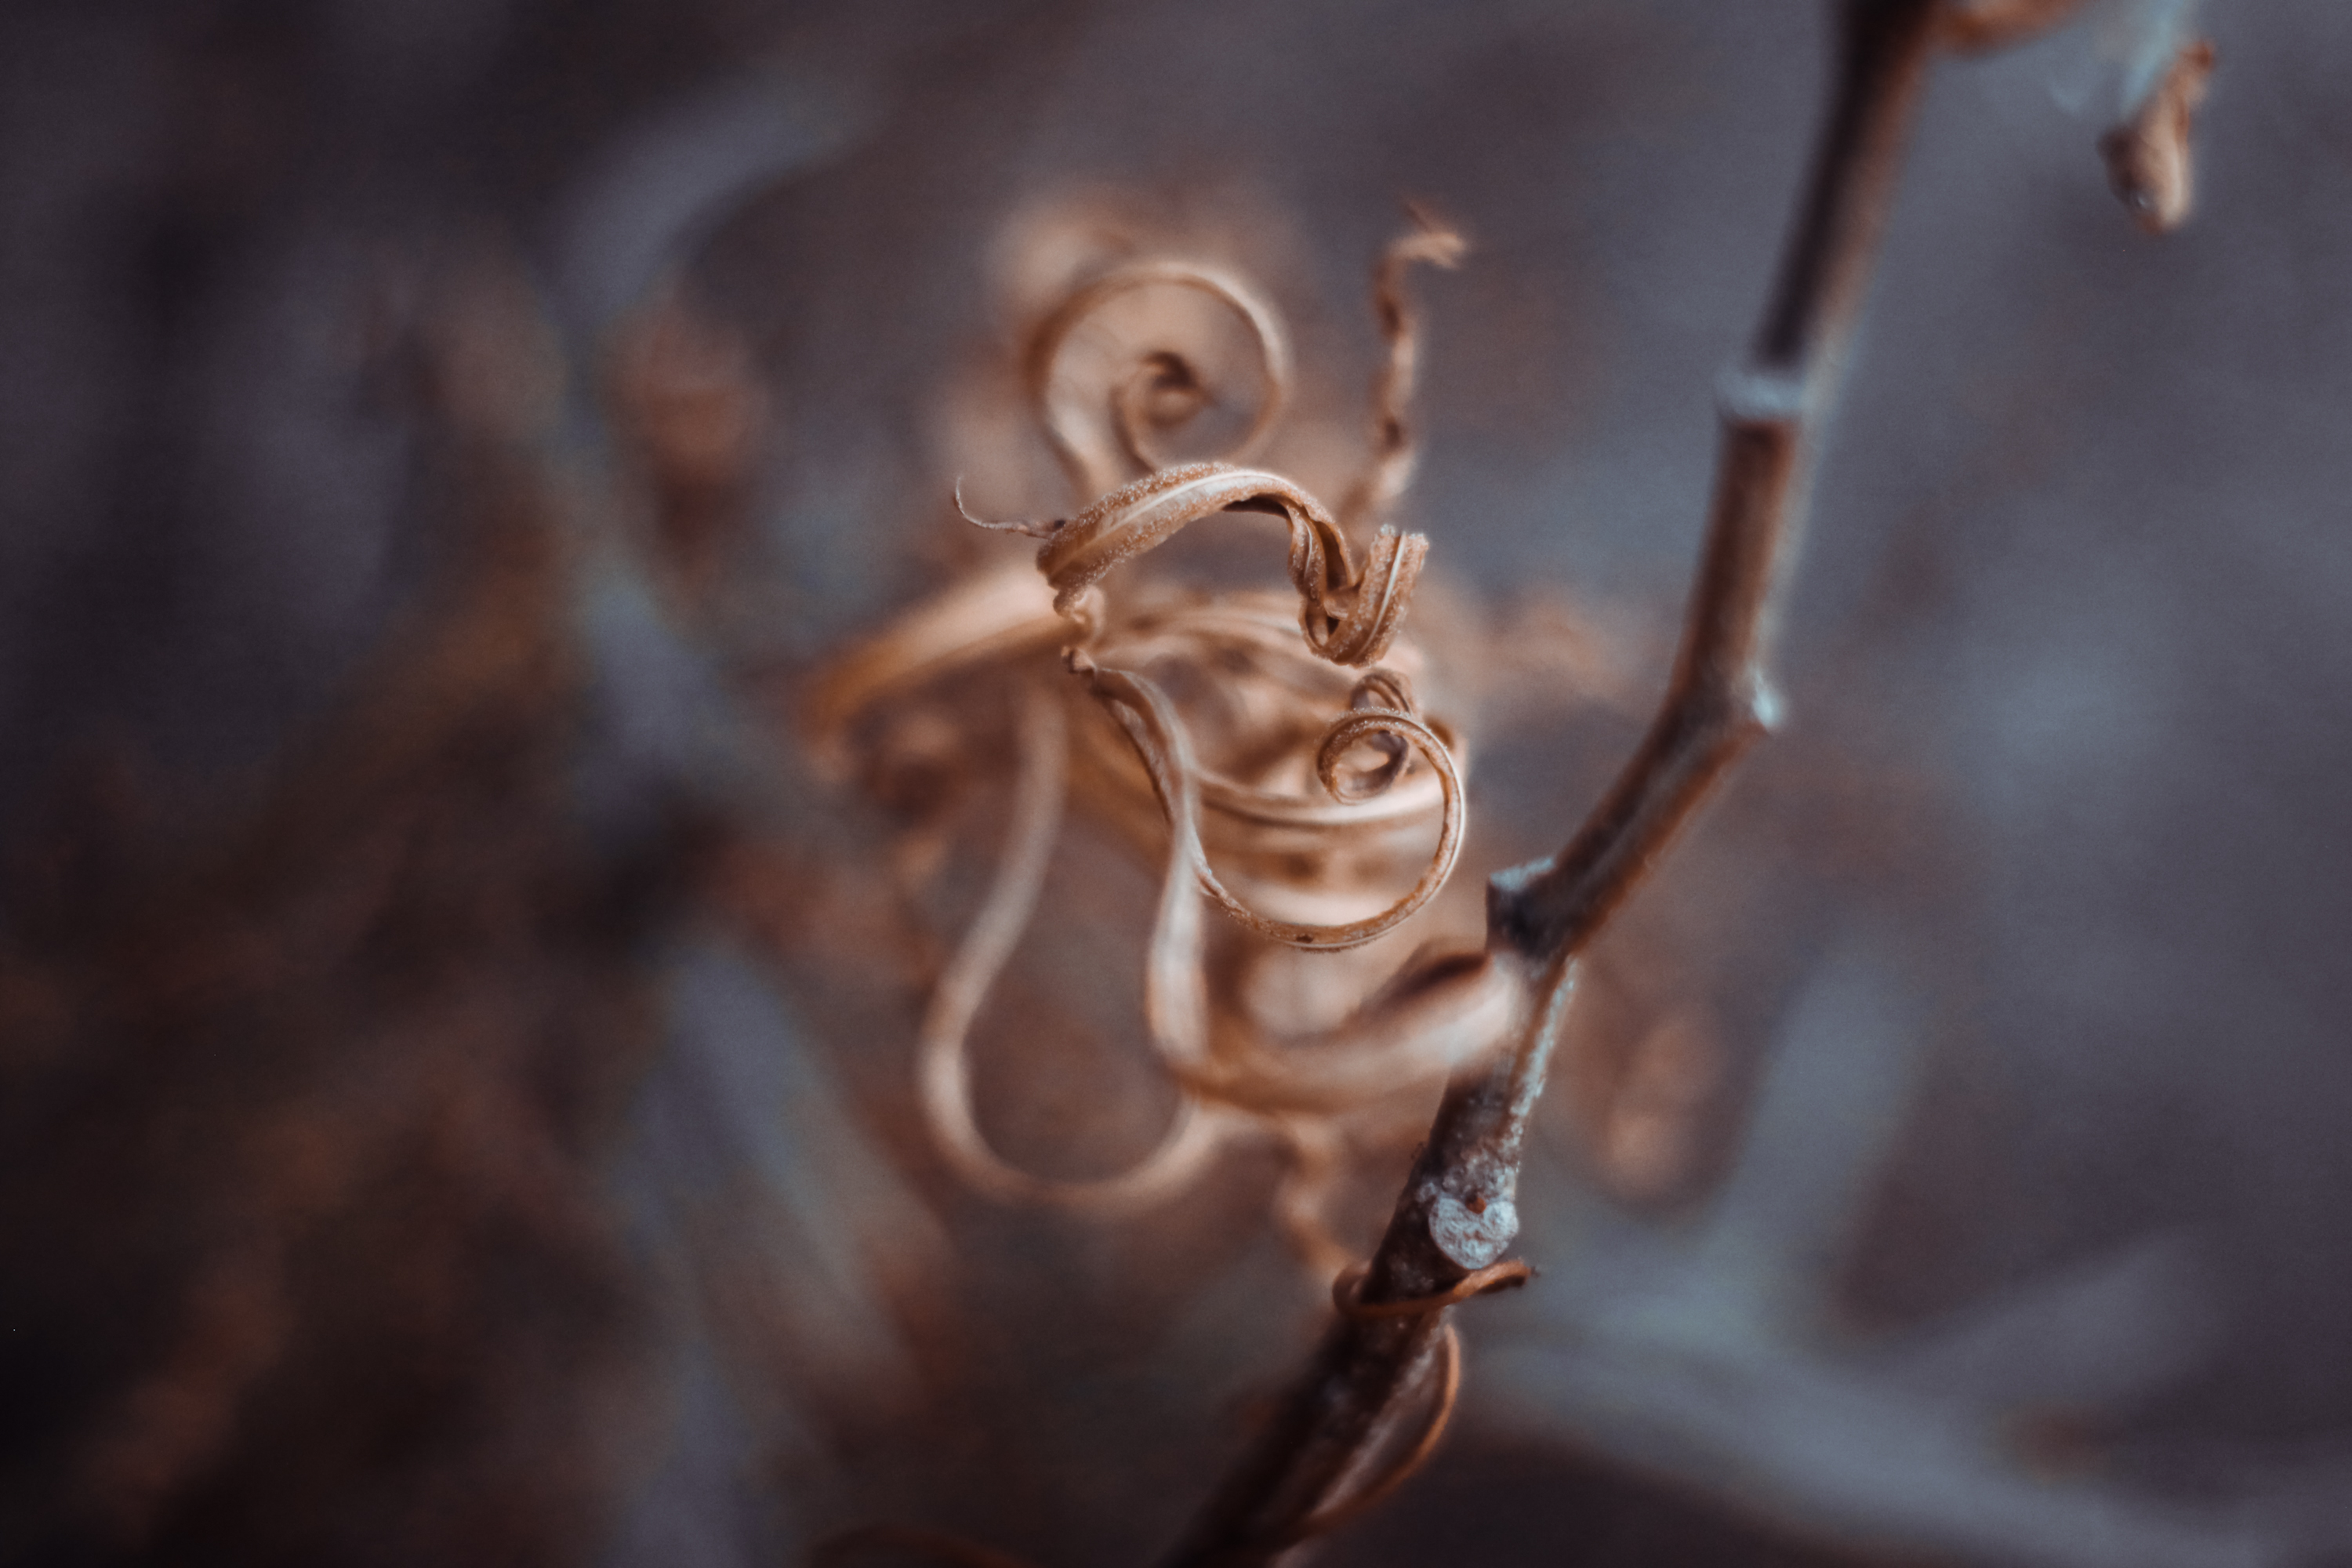
fern, dead, brown, tree, wallpaper, landscape, nature, pale, blur, background, beautiful, close up, macro photography, water, photography, branch, metal, plant, winter, still life photography